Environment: real
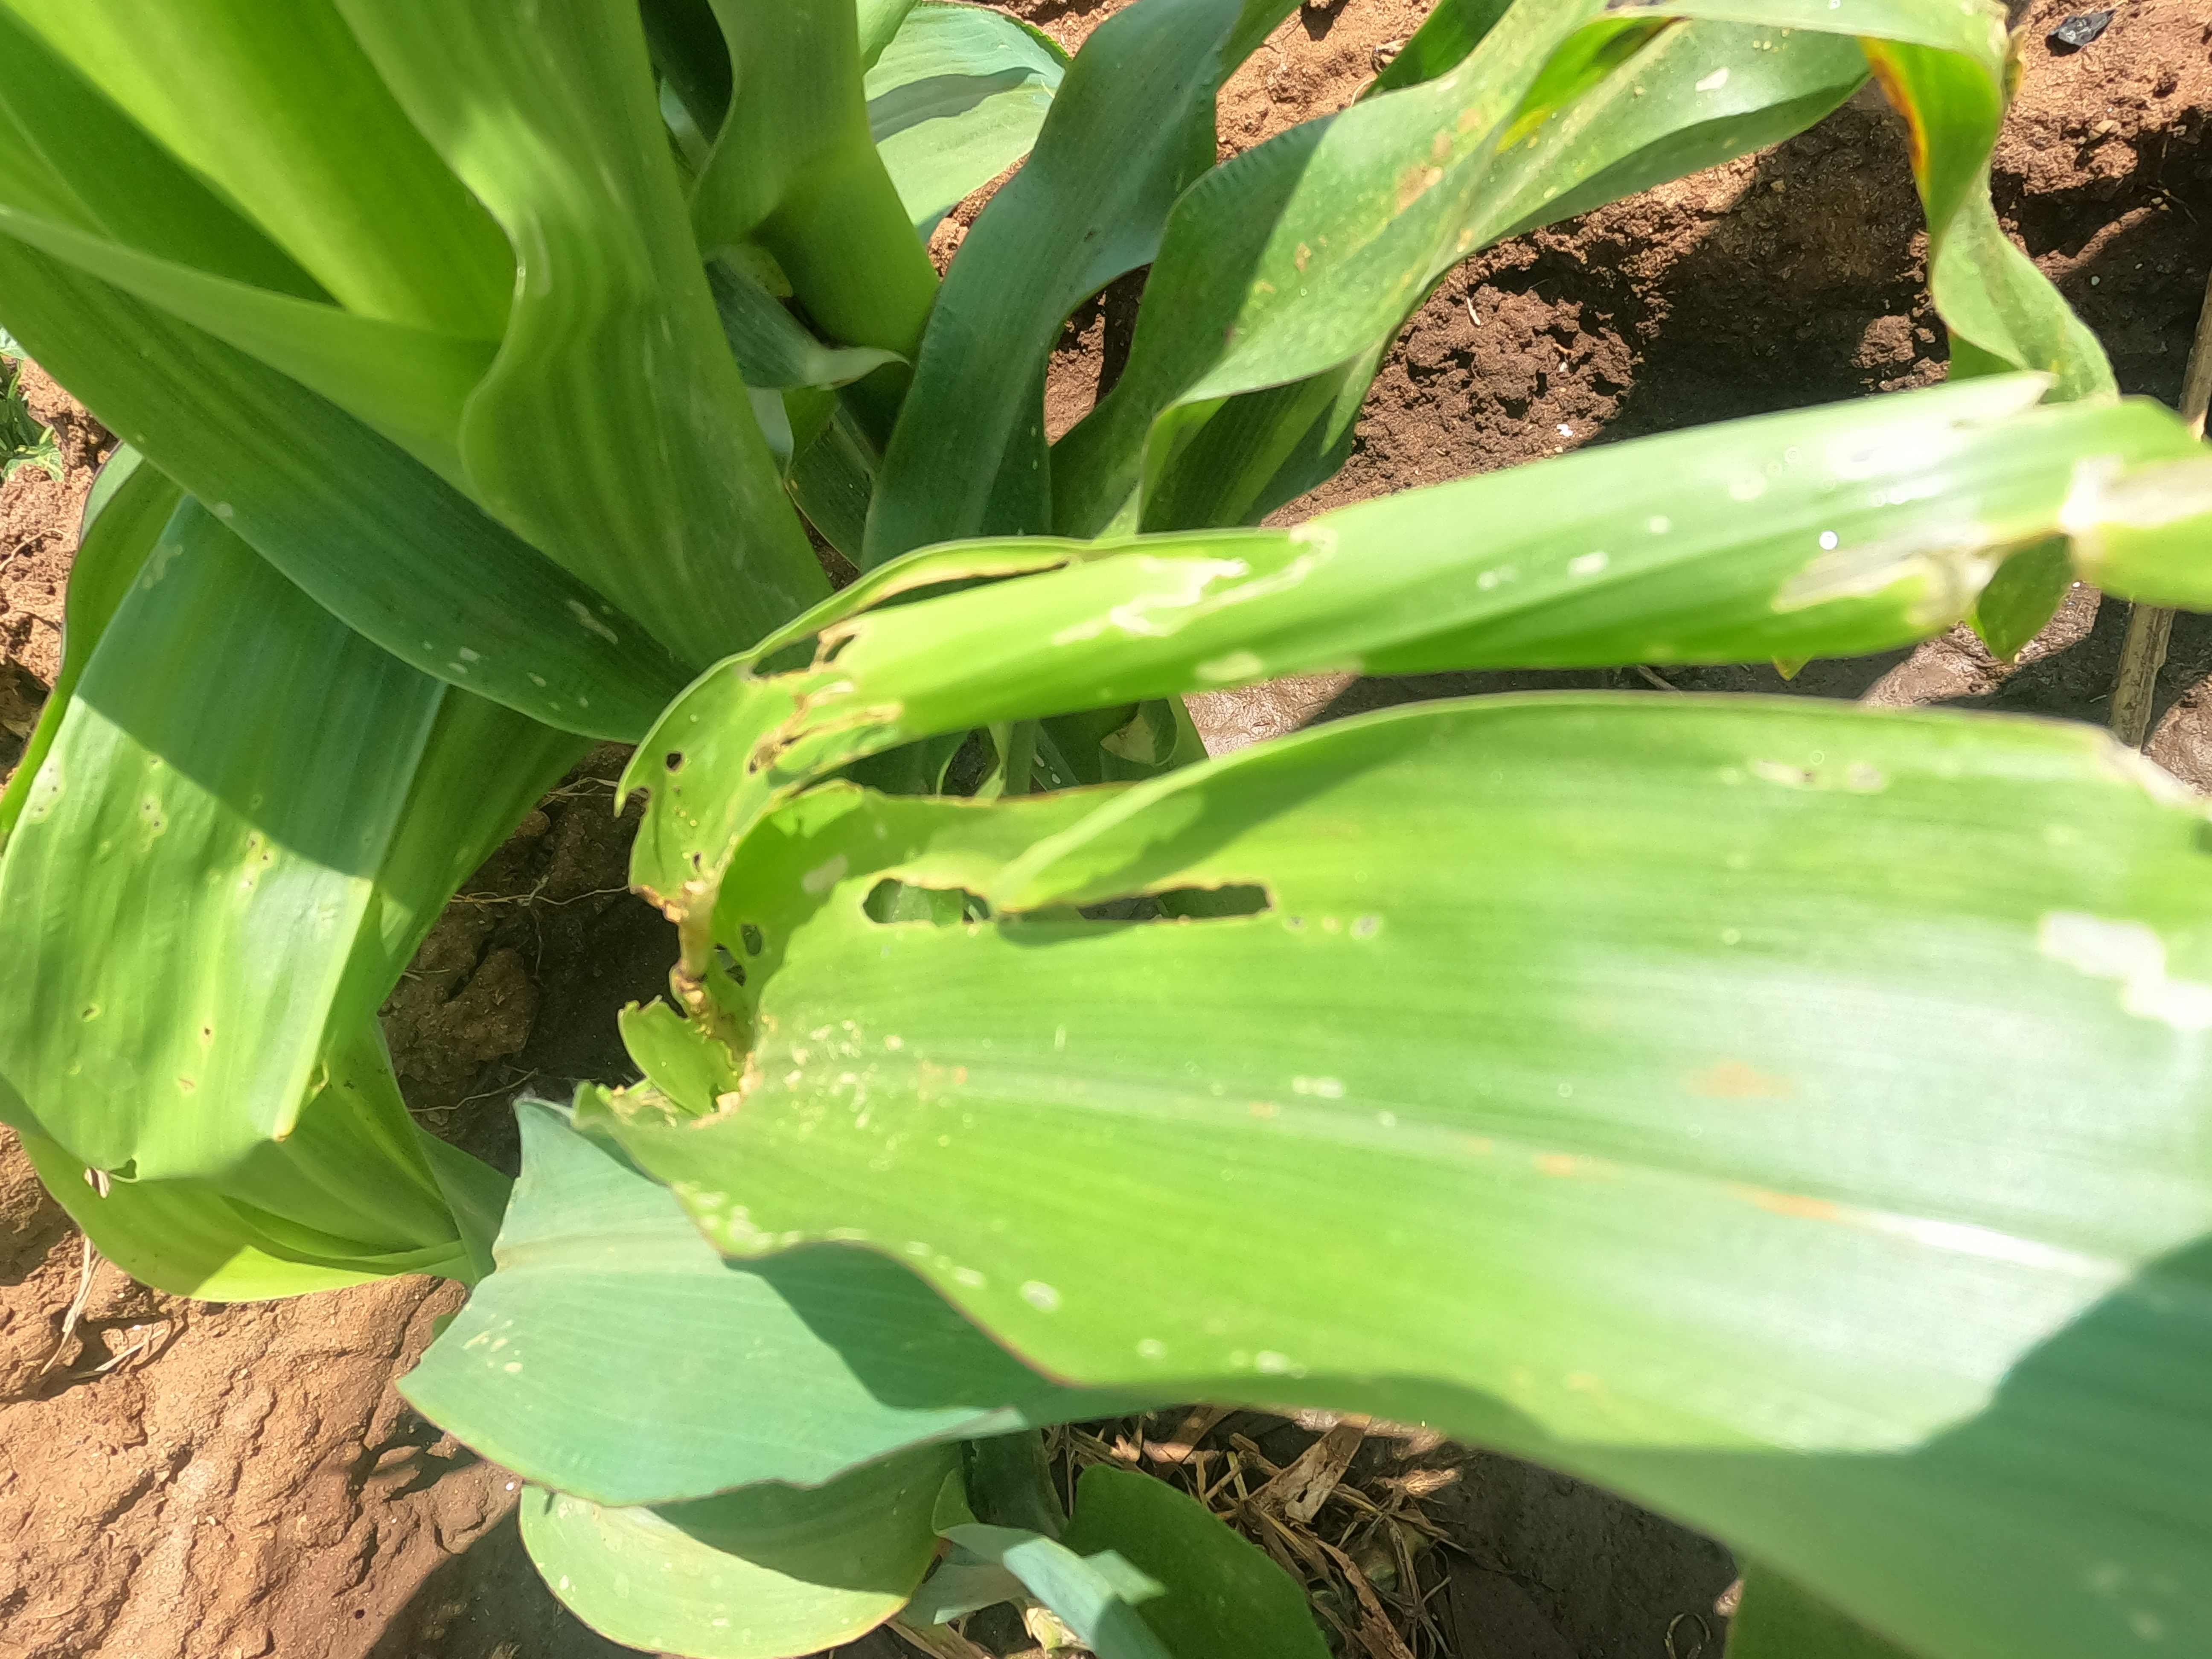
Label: fall_armyworm